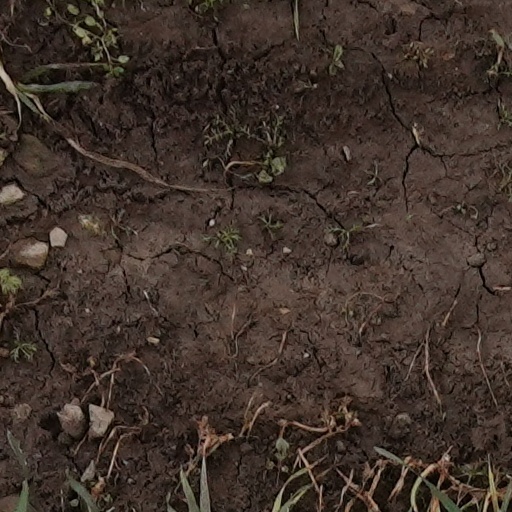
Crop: wheat